What's Cooking? with Jamie Oliver

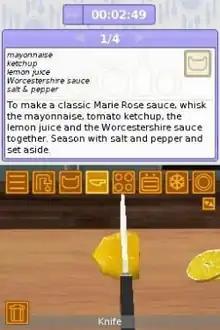
Two screens, one above the other. Above, text instructions. Below, a virtual knife is cutting a lemon.

"What's Cooking?" is an interactive cookbook and food preparation video game with recipes that each list preparation times, ingredients and courses. Recipes can be sorted by criteria such as dishes that take less than 20 minutes to prepare, or vegetarian-only meals. After opening a recipe, an ingredient list is presented. Items on the list can be earmarked and added to a shopping list as a reminder to purchase in the future. A timer option is also available, which counts down from a specified time and makes an audible sound when it is done. Before doing any real cooking, a virtual representation of each step in the recipe is given on the screen that must be performed by the player. The Nintendo DS touchscreen and stylus are used to perform tasks such as whisking eggs, pouring sauces and cutting vegetables. Tutorials are also available to teach the player how to perform simple cooking preparation tasks. While cooking, the Nintendo DS responds to audible commands; saying "next" into the device's microphone will move the recipe on to the next step. One hundred recipes are included in the game, and players can create their own dishes in the game. Afterward, they can share them with others via Wi-Fi. In addition to the game's cooking aspects, "What's Cooking?" features challenges in which the player uses the stylus to chop, stir, and serve as quickly as possible.